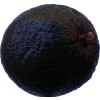
Label: black_avocado